Harald Pedersen

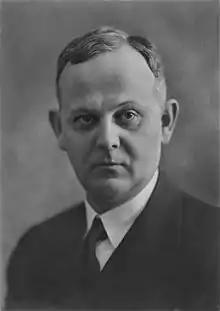

He was born in Strinda Municipality to sailor Hans Martinius Pedersen and Christine Elisabeth Andersen, and was a brother of architect Sverre Pedersen and pedagogue Marie Pedersen. He married Aasta Rollaug Rønning in 1913.